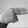
ASL letter: H